West Feliciana Parish, Louisiana

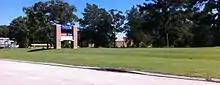
The entrance to the West Feliciana Parish Public Schools schools complex in Bains

West Feliciana Parish Public Schools serves the parish. All residents are zoned to Bains Lower Elementary School, Bains Elementary School, West Feliciana Middle School, and West Feliciana High School. Tunica Elementary School, a parish elementary school, was closed after the parish school board voted to close the school in May 2011.